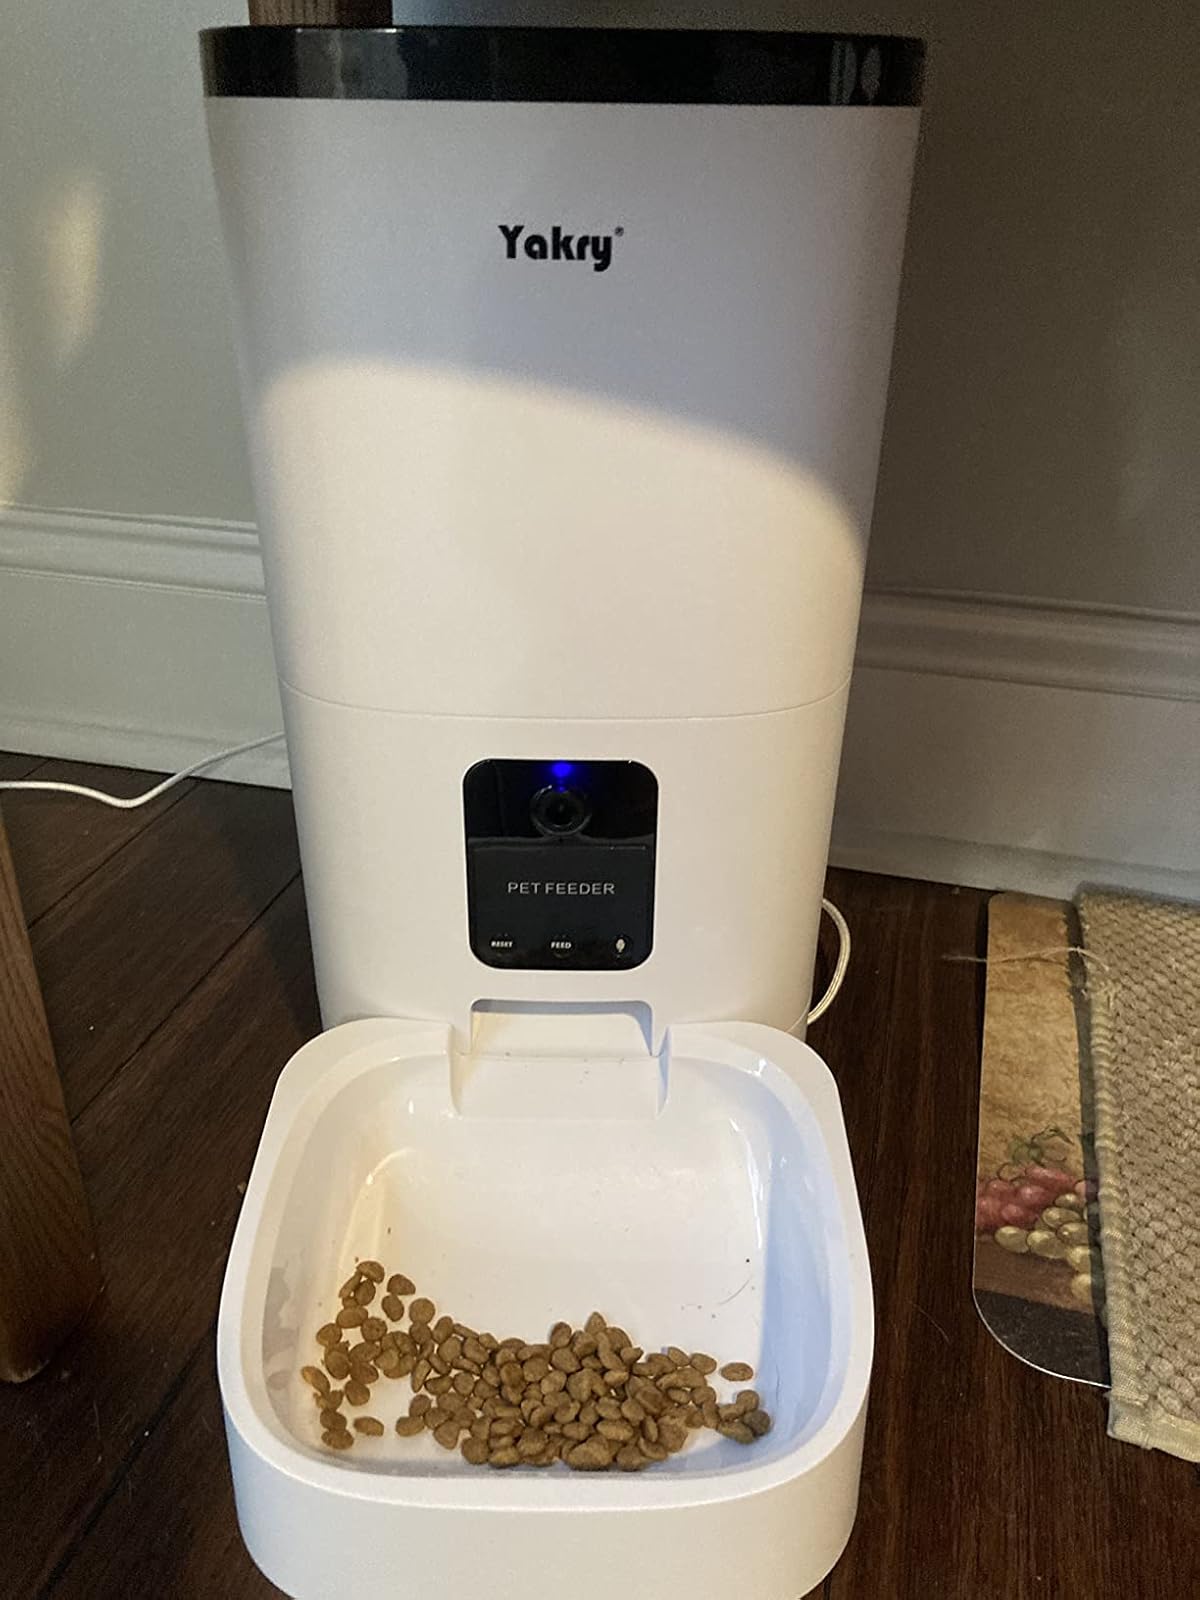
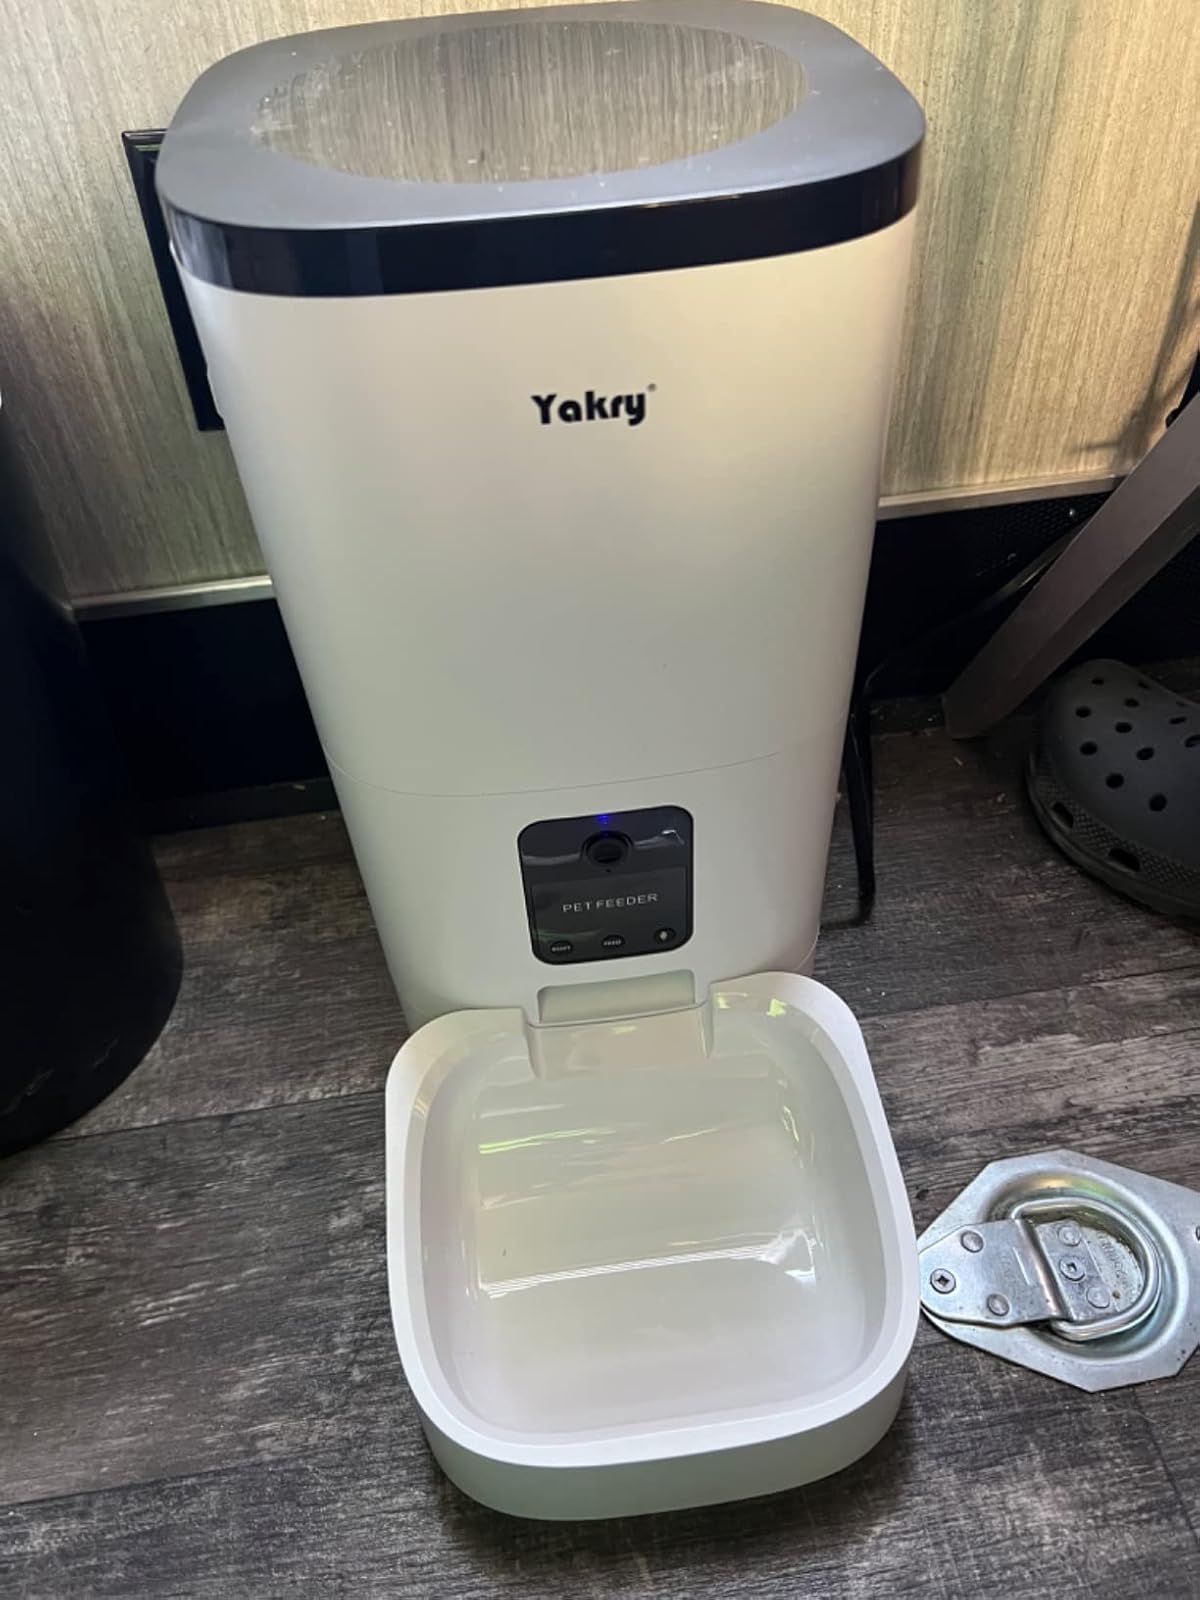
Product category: items_feeder
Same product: yes